Khawar Mumtaz

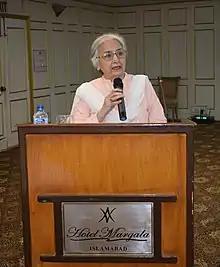

Khawar Mumtaz (born 29 June 1945) is a Pakistani women's rights activist, feminist author and university professor. She is the Former Chairperson of the National Commission on the Status of Women (NCSW) who served for three consecutive terms from 2013 to 2019.